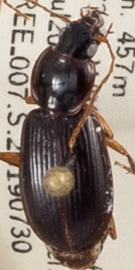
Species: Synuchus impunctatus
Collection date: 2019-07-30
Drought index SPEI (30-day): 0.616
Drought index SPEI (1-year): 1.642
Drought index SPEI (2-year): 1.25